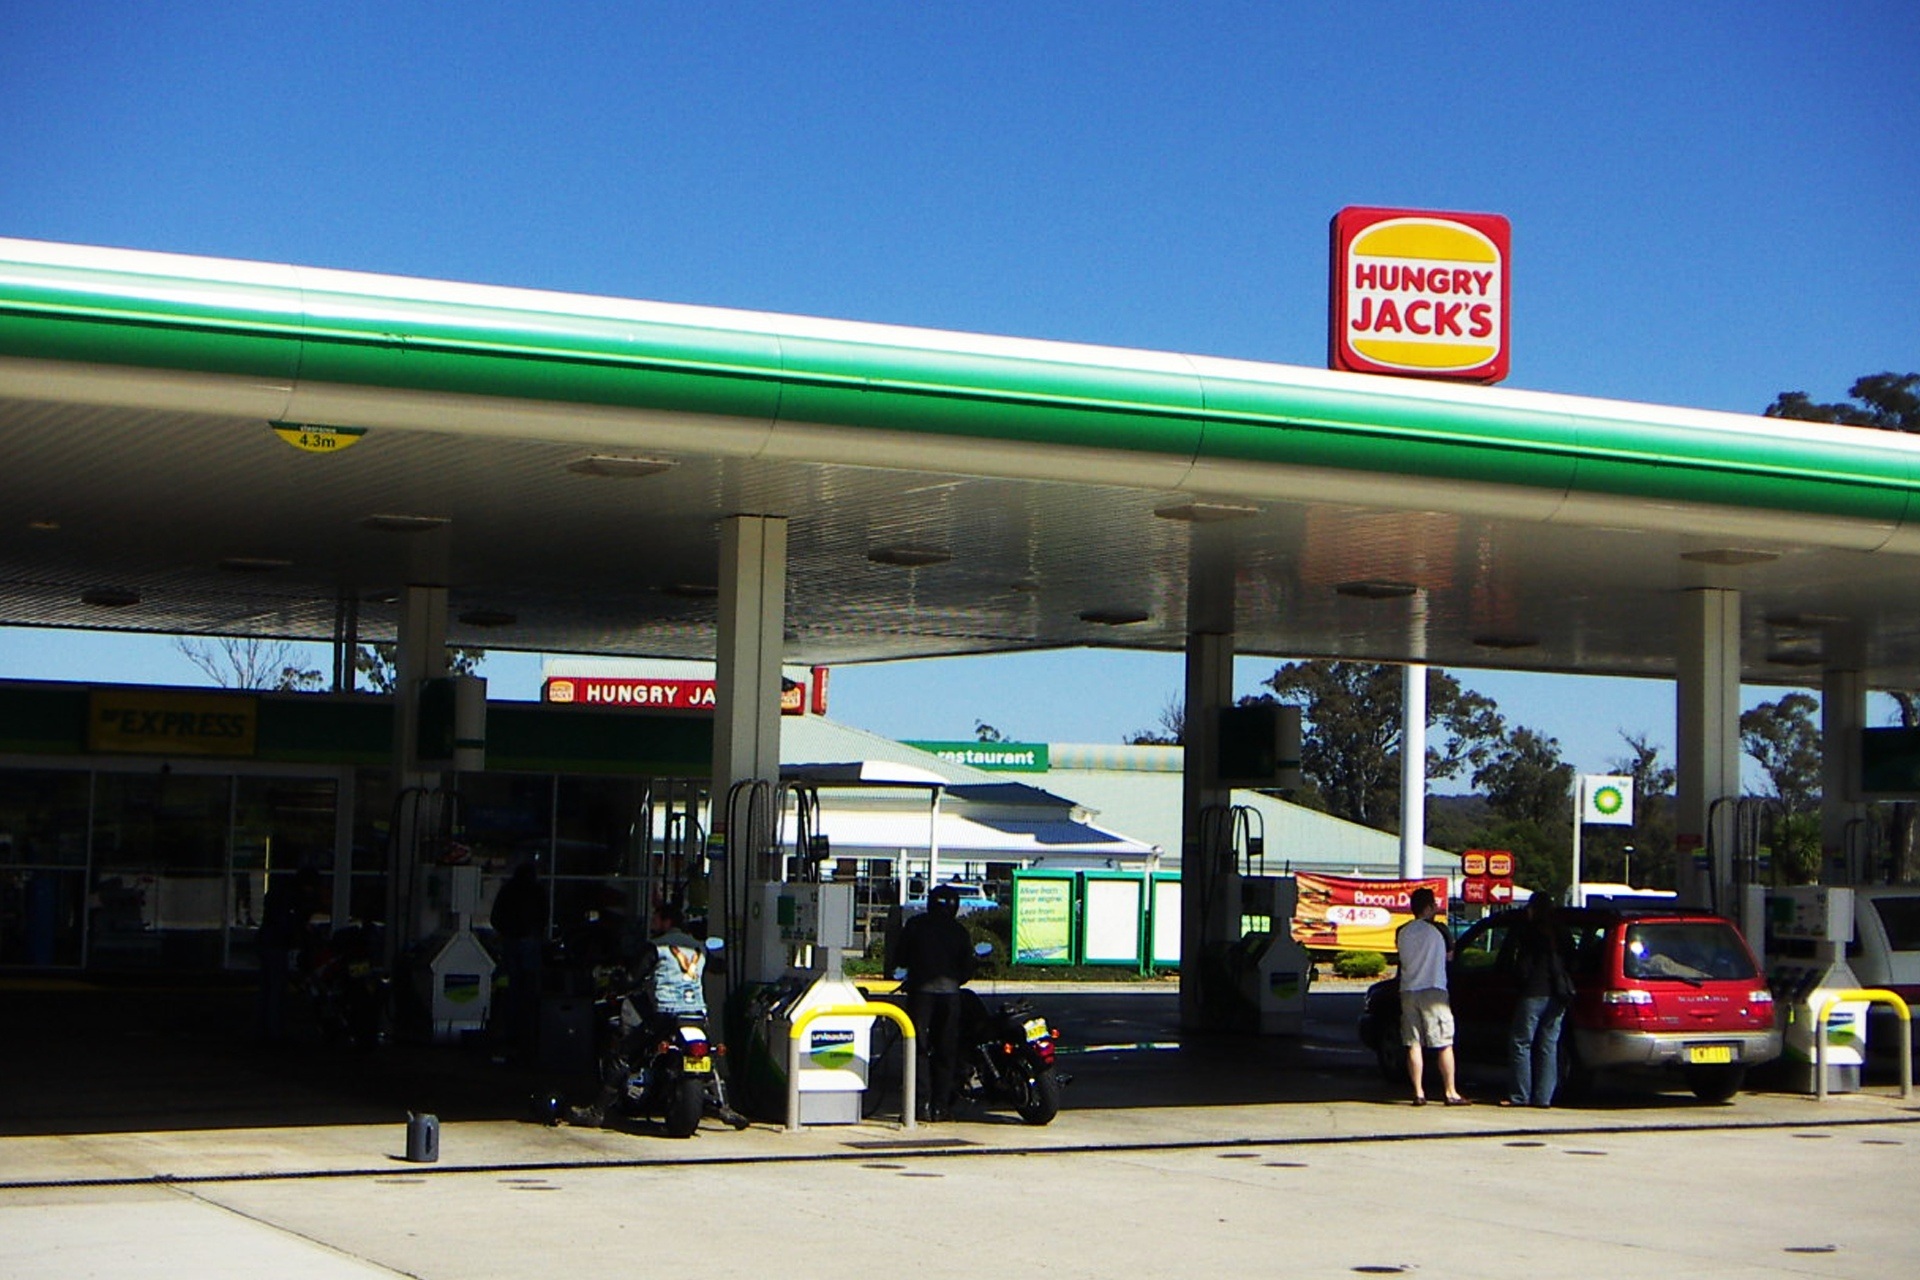
building, restaurant, transport, signage, public transport, australia, patrol, gases, filling station, patrol station, hungry jack, hazman labs